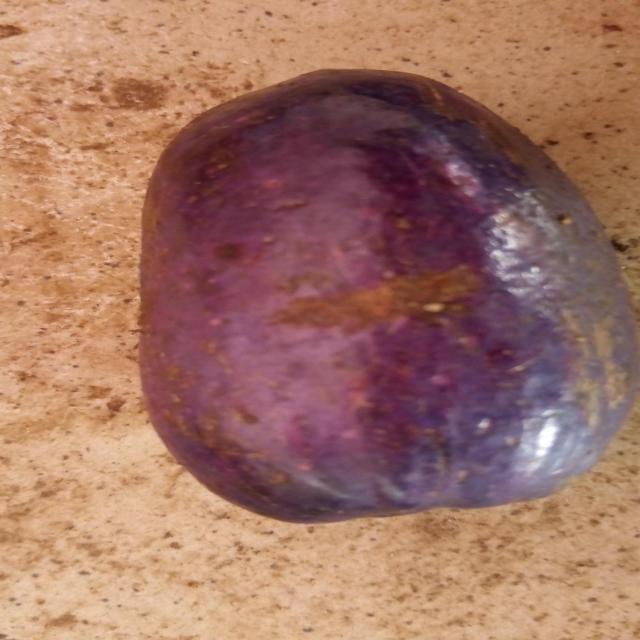
Plum grade: unaffected